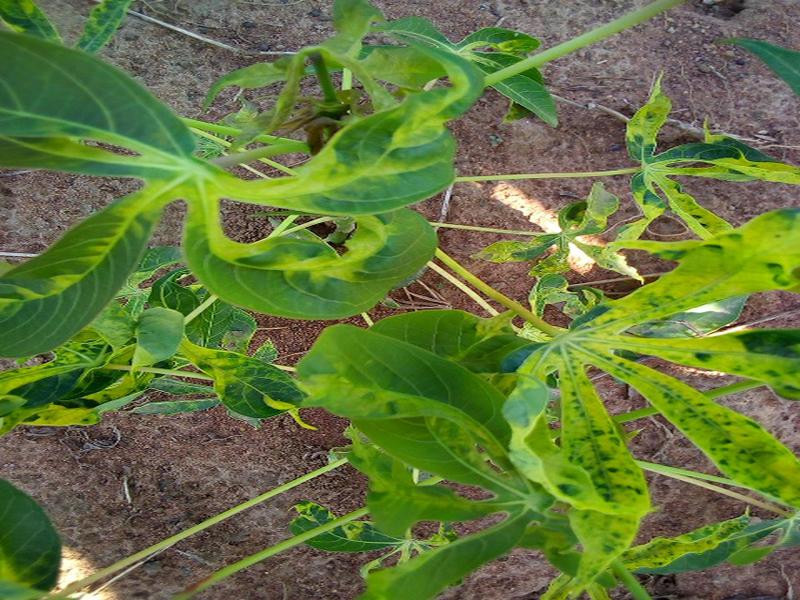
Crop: cassava
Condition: mosaic_disease